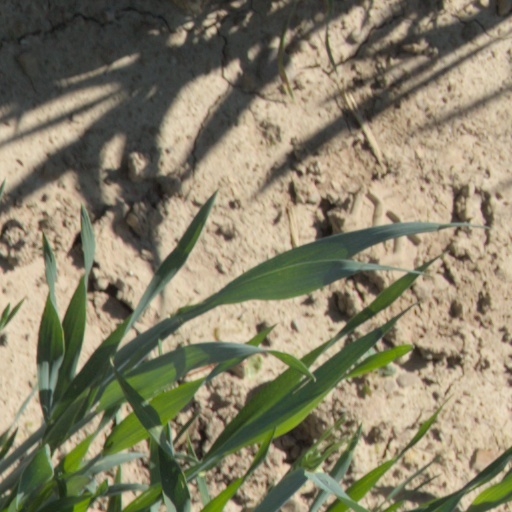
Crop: wheat